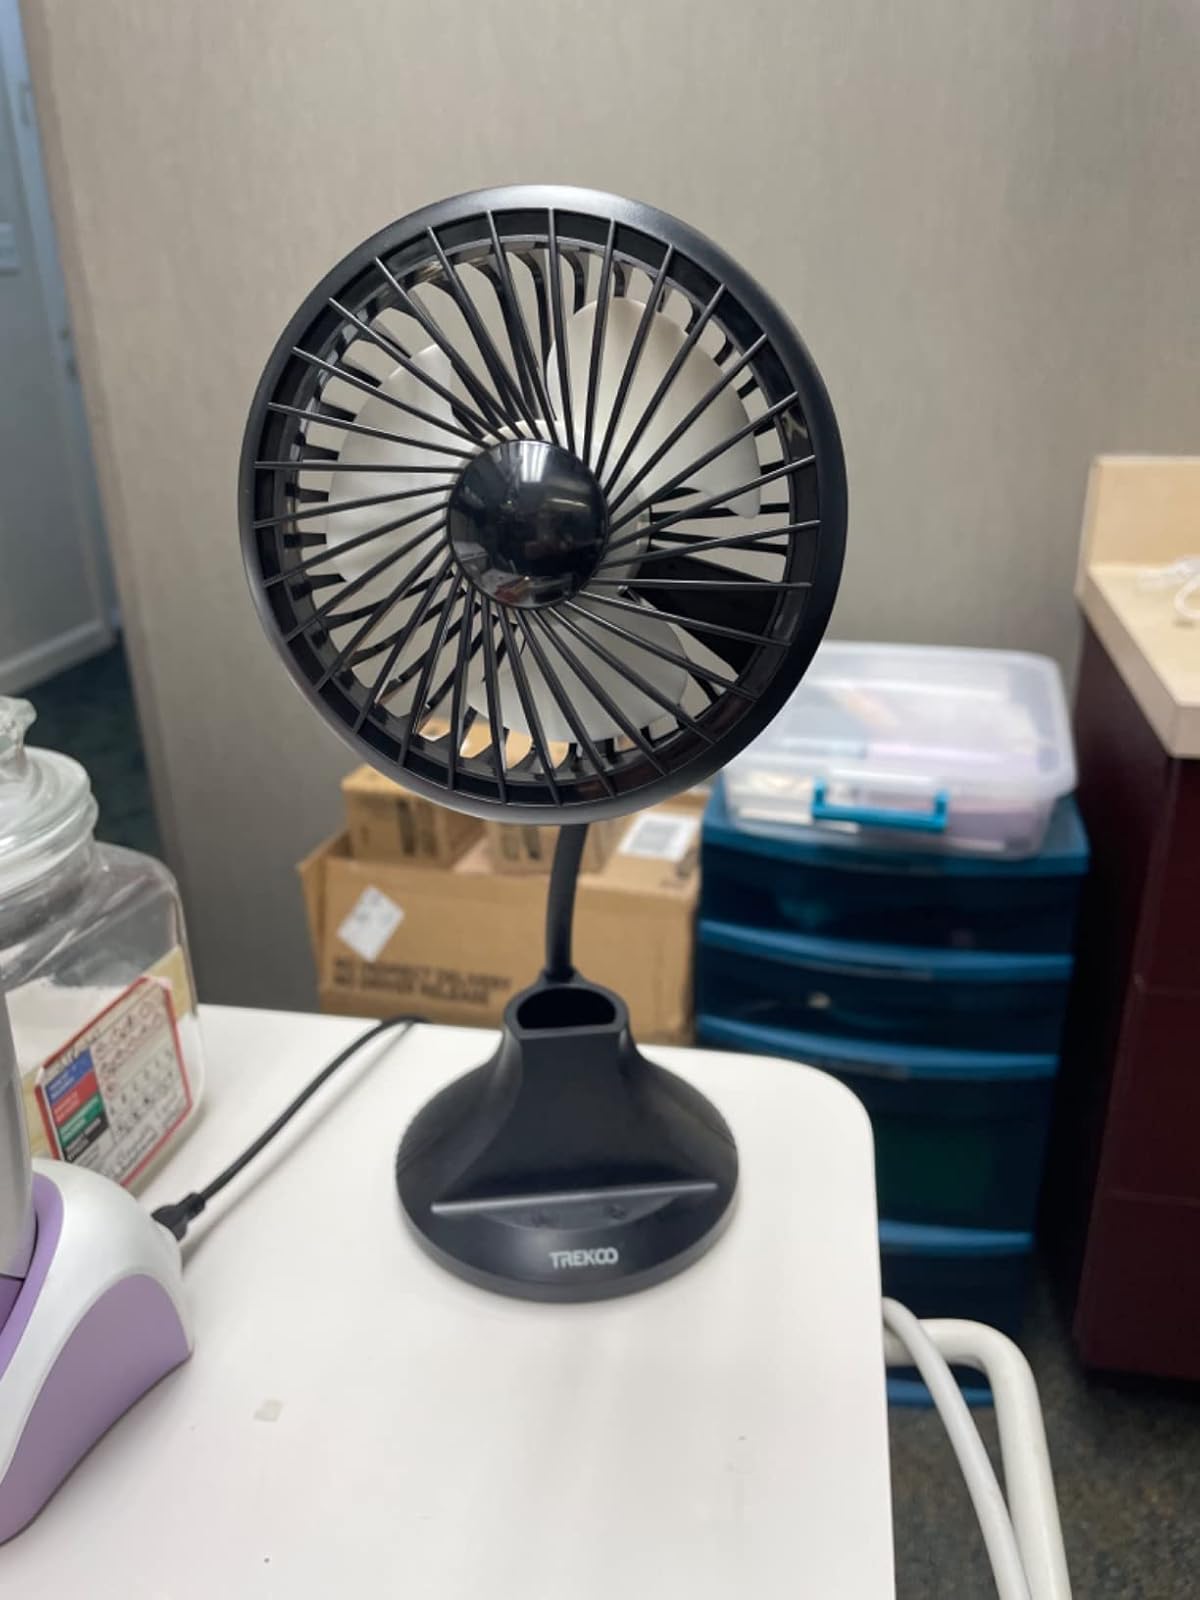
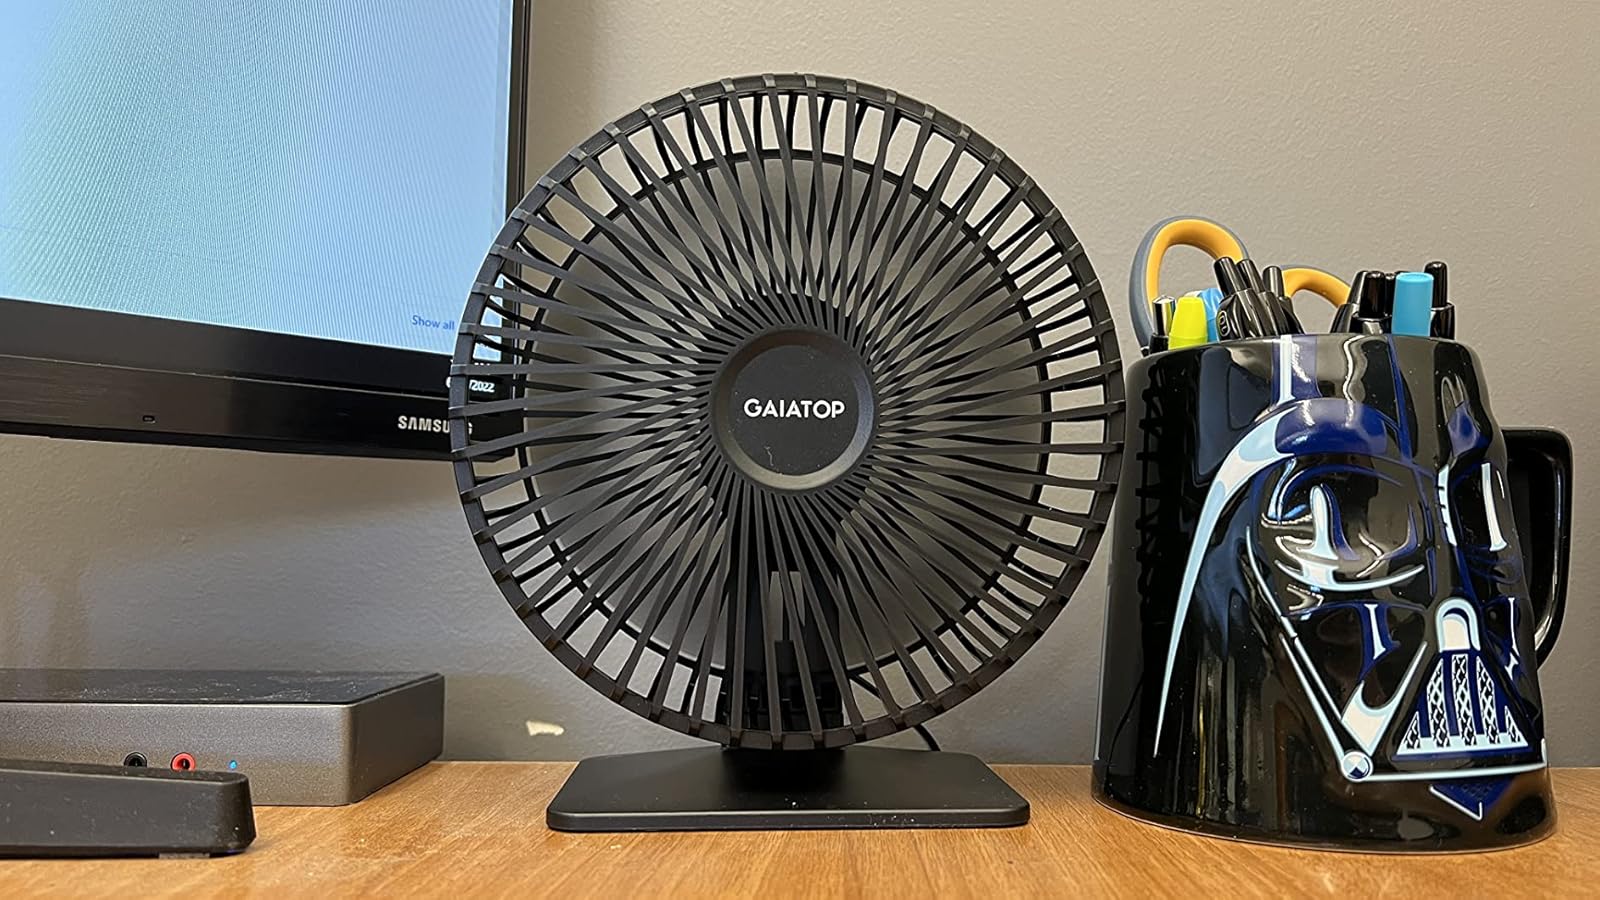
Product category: fan
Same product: no